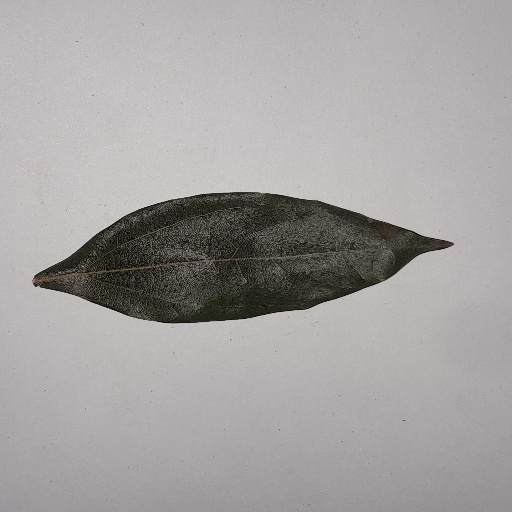
Species: Camphor
Leaf condition: Bacterial Spot